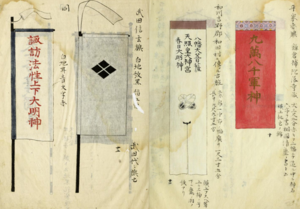
Myōjin ou daimyōjin était un titre donné aux divinités japonaises et, par métonymie, à leurs sanctuaires.